Paul Laurence Dunbar School (Philadelphia)

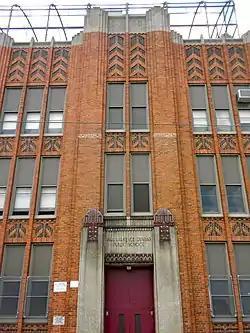
Paul Laurence Dunbar School, August 2010

The Paul Laurence Dunbar School is a historic, American school building in the Templetown neighborhood of Philadelphia, Pennsylvania.